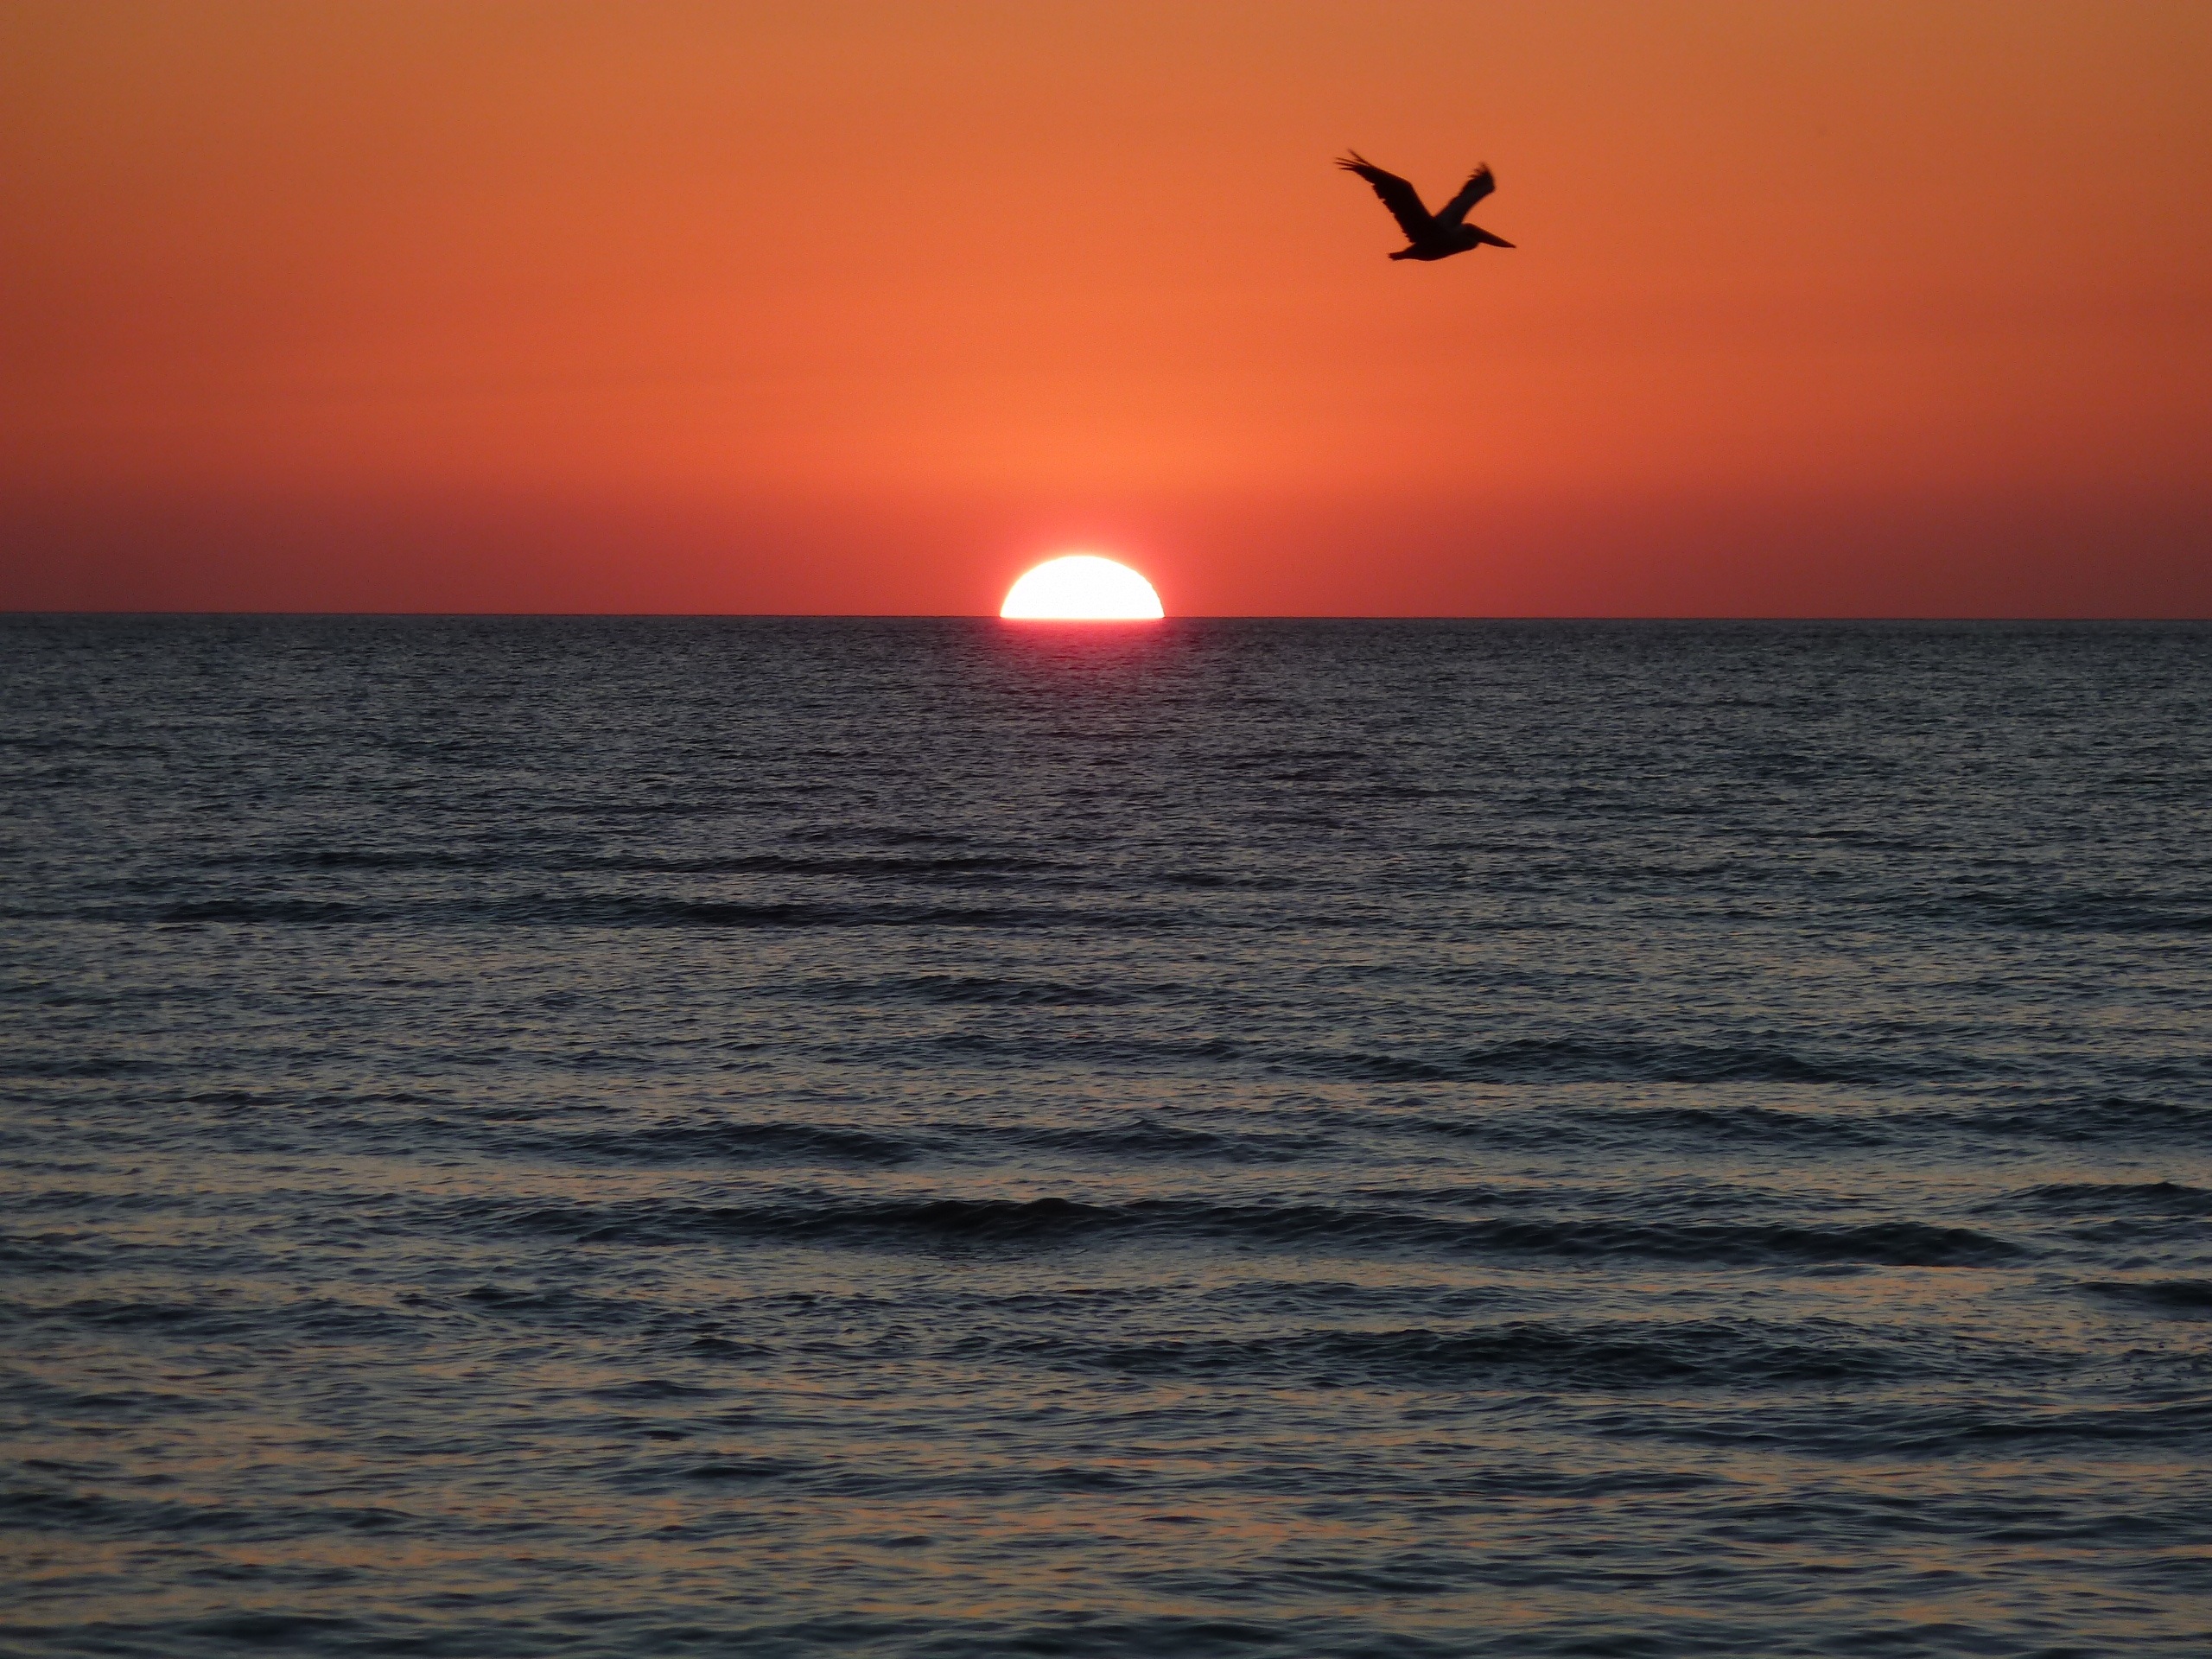
sea, coast, water, nature, ocean, horizon, bird, sun, sunrise, sunset, sunlight, morning, wave, dawn, atmosphere, fly, dusk, evening, red, holiday, romance, romantic, mood, florida, abendstimmung, atmospheric, afterglow, evening sky, wind wave